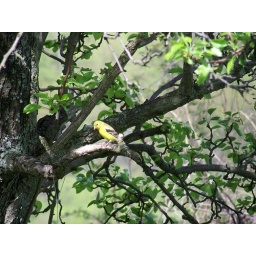
yellow bird in my backyard